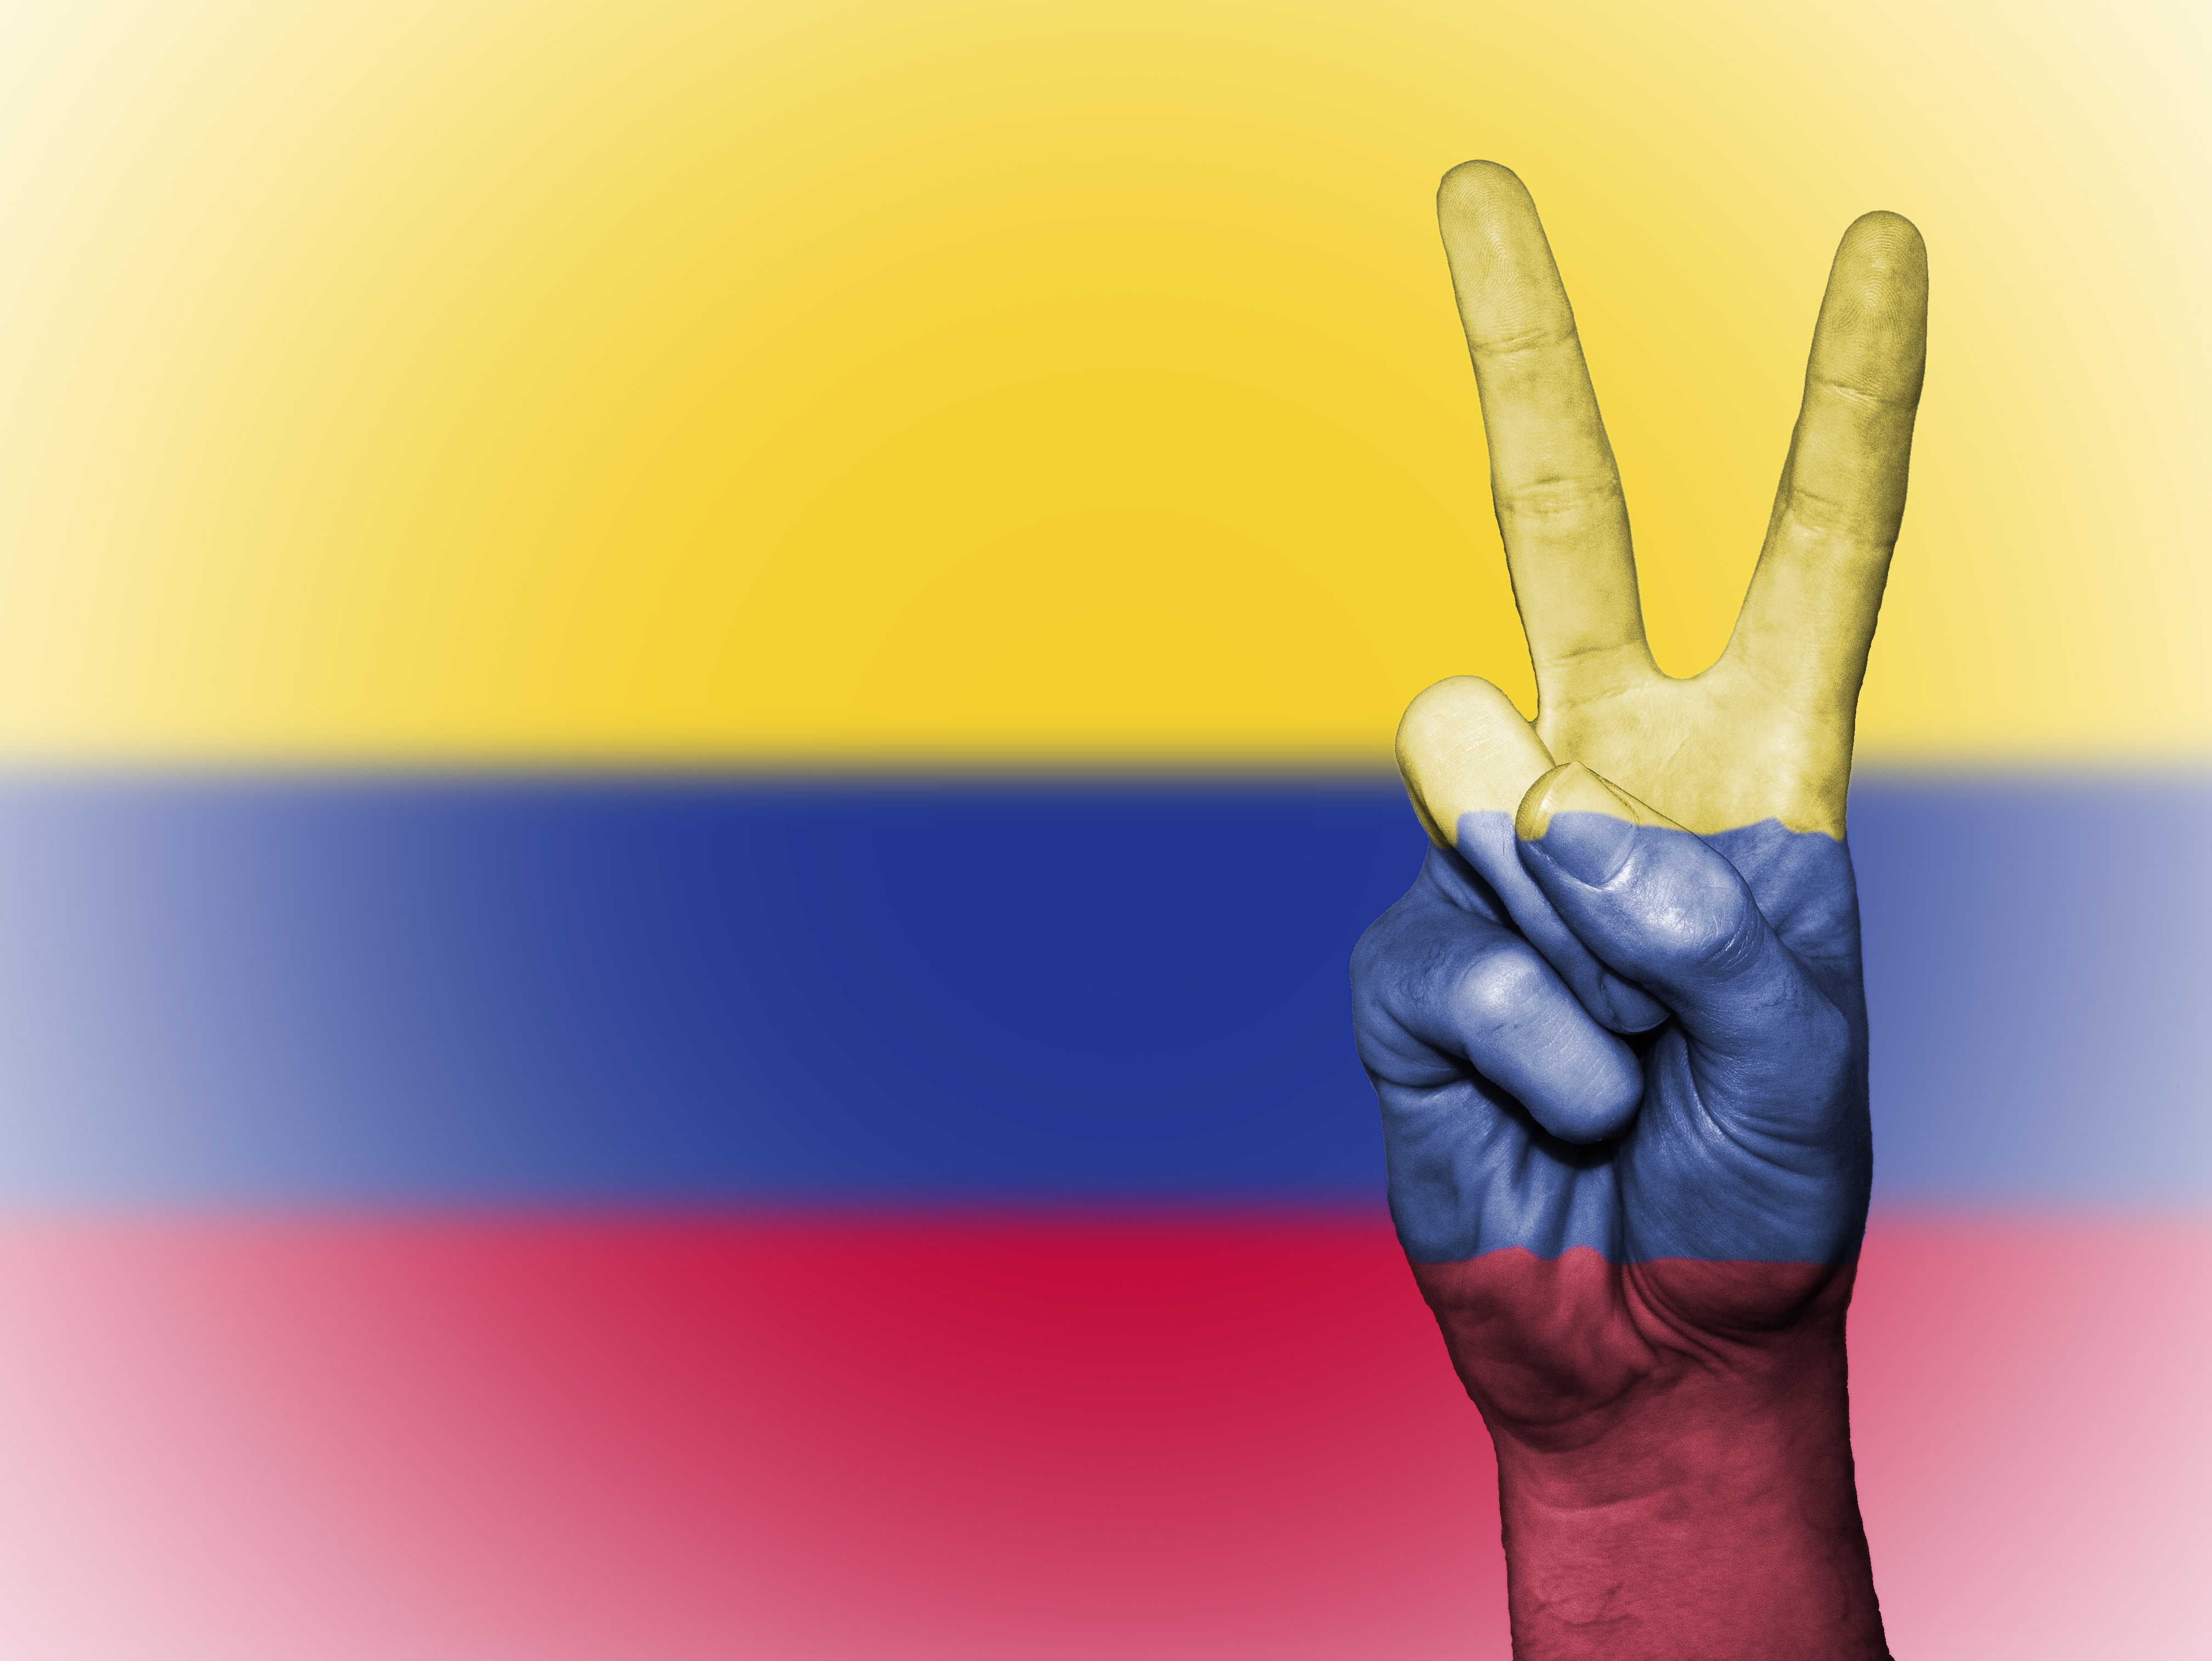
hand, country, travel, finger, symbol, banner, flag, tourism, arm, close up, human body, national, colors, background, graphic, state, organ, icon, nation, columbia, thumb, ensign, colombian, sense